Palvai Govardhan Reddy

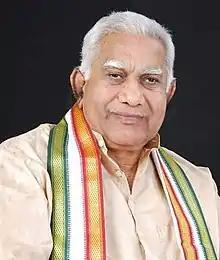
Palvai Govardhan Reddy

Palvai Govardhan Reddy (20 November 1936 – 9 June 2017) was an Indian politician from the Indian National Congress Party and formerly representing the Telangana State as a Member of Parliament (Rajya Sabha).